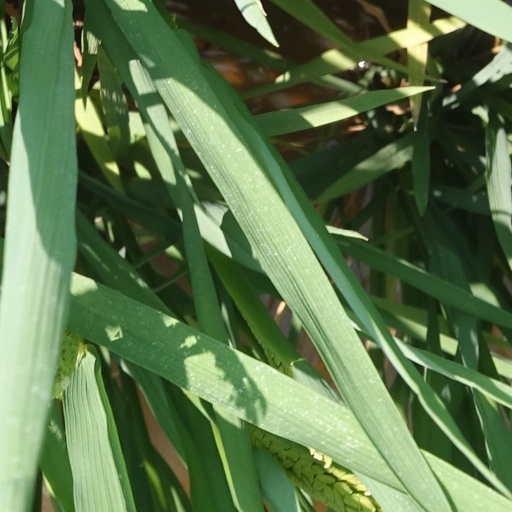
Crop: rice